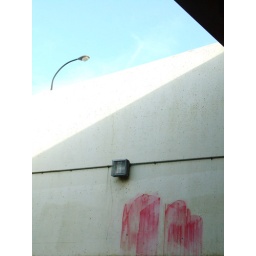
water under the bridge